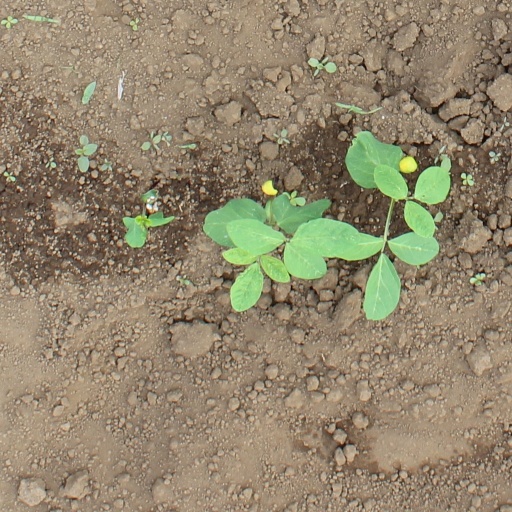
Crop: soybean